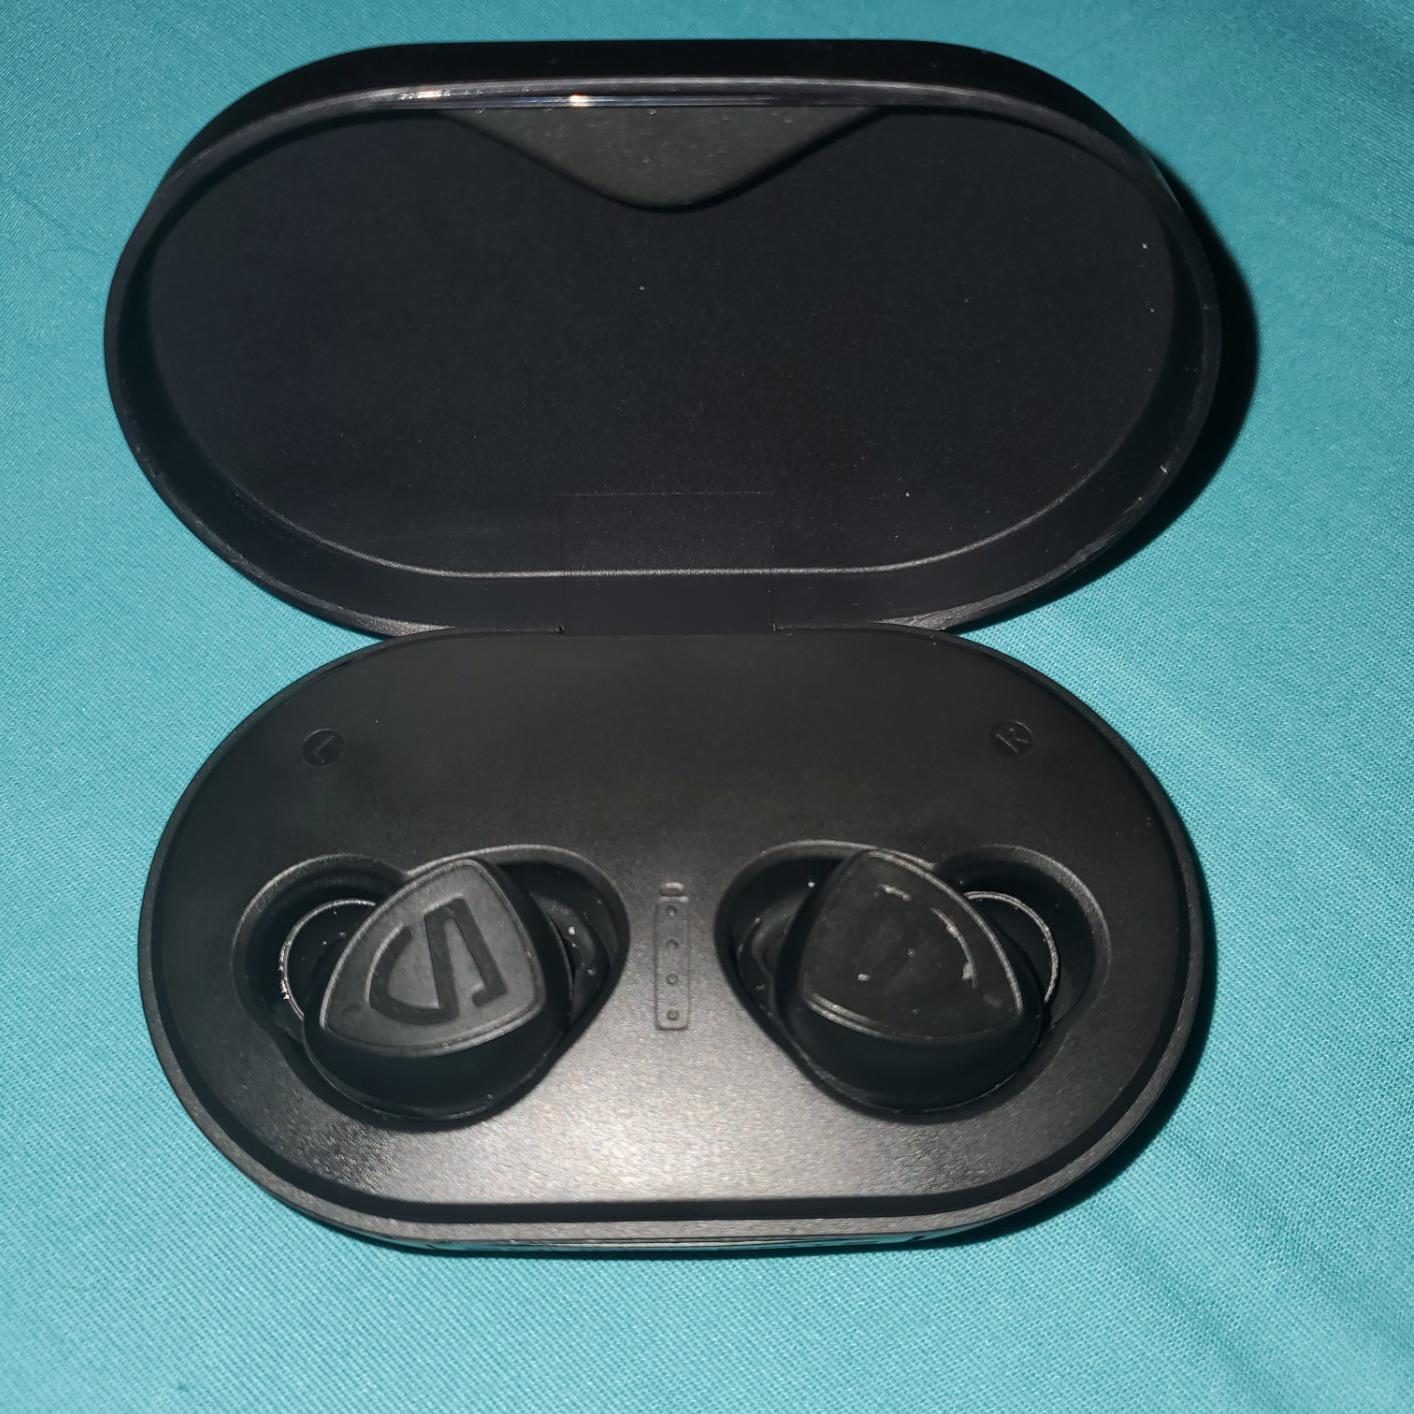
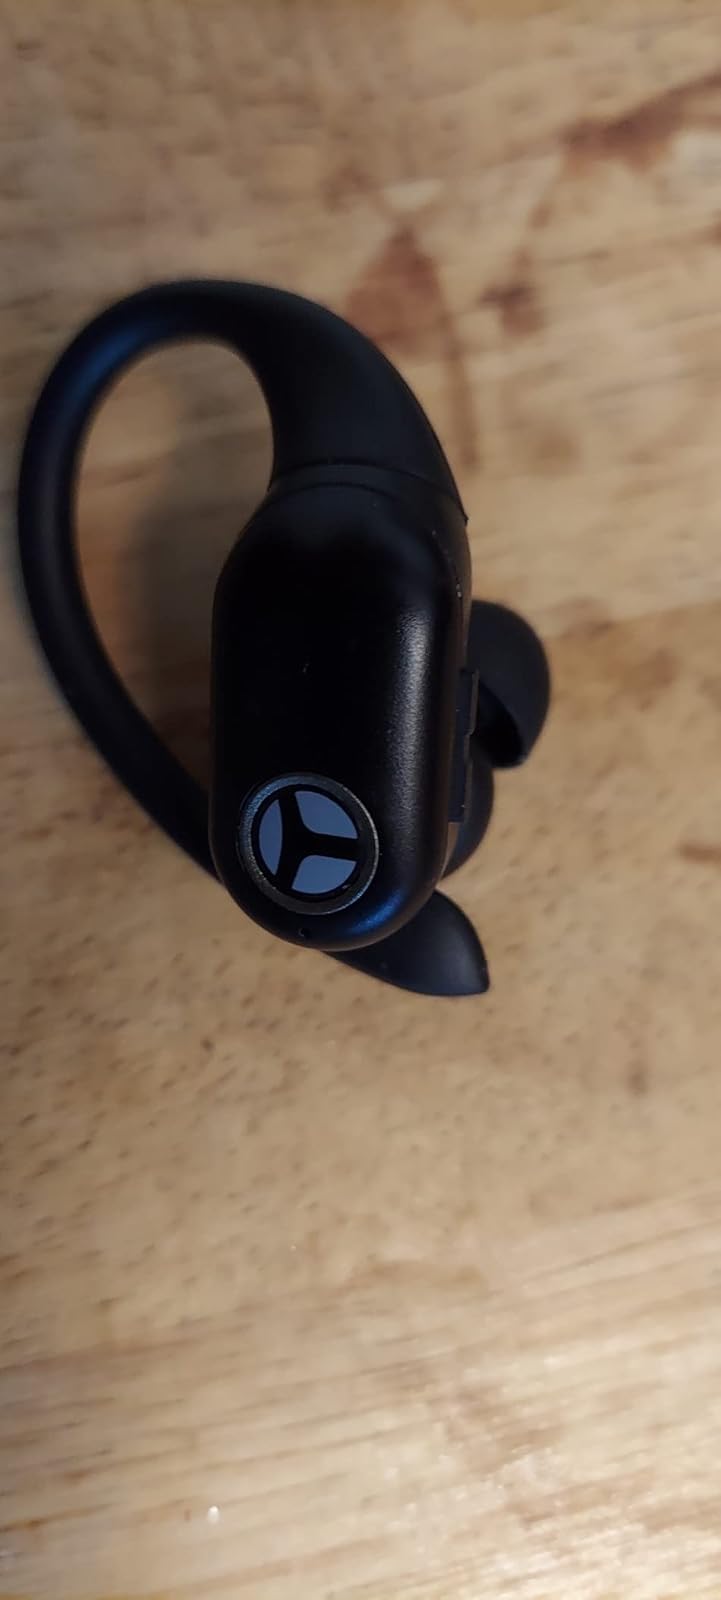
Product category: earbuds
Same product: no